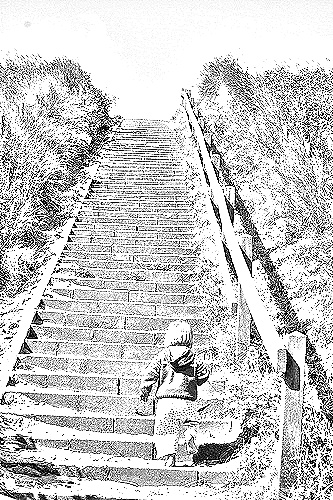
Portrait style: Sketch Portrait